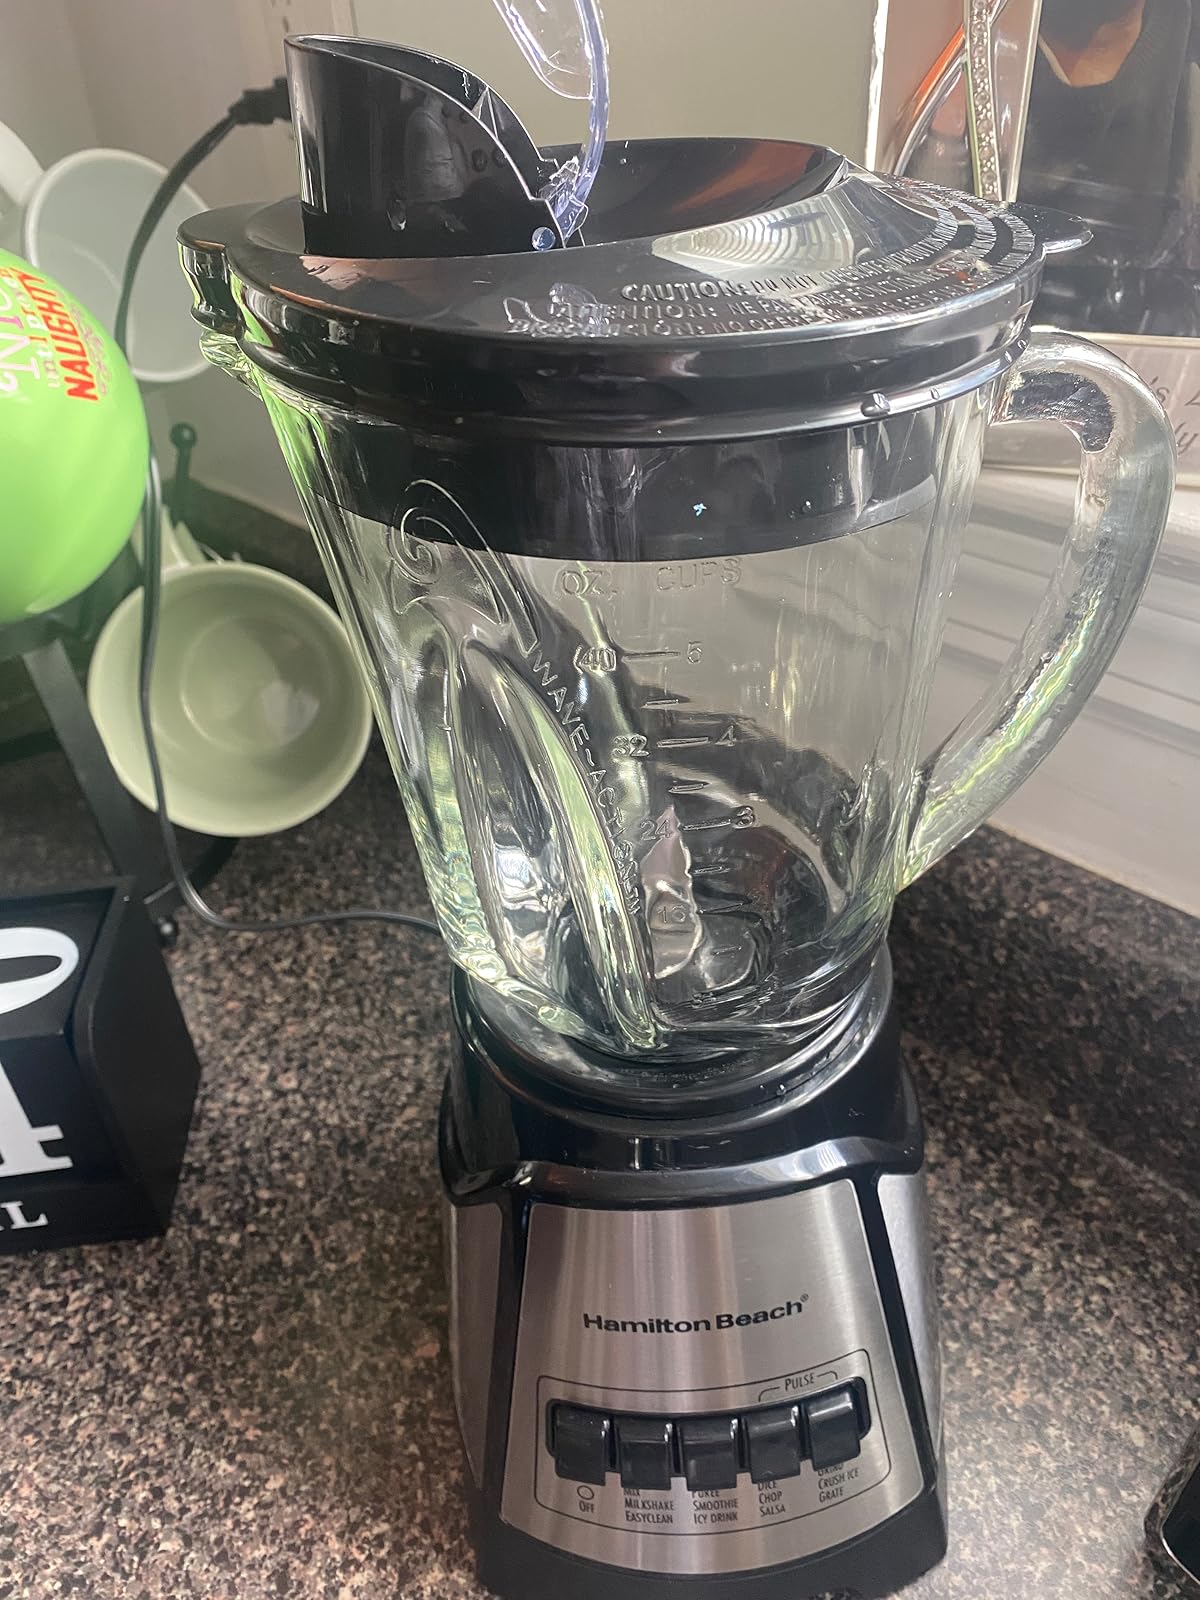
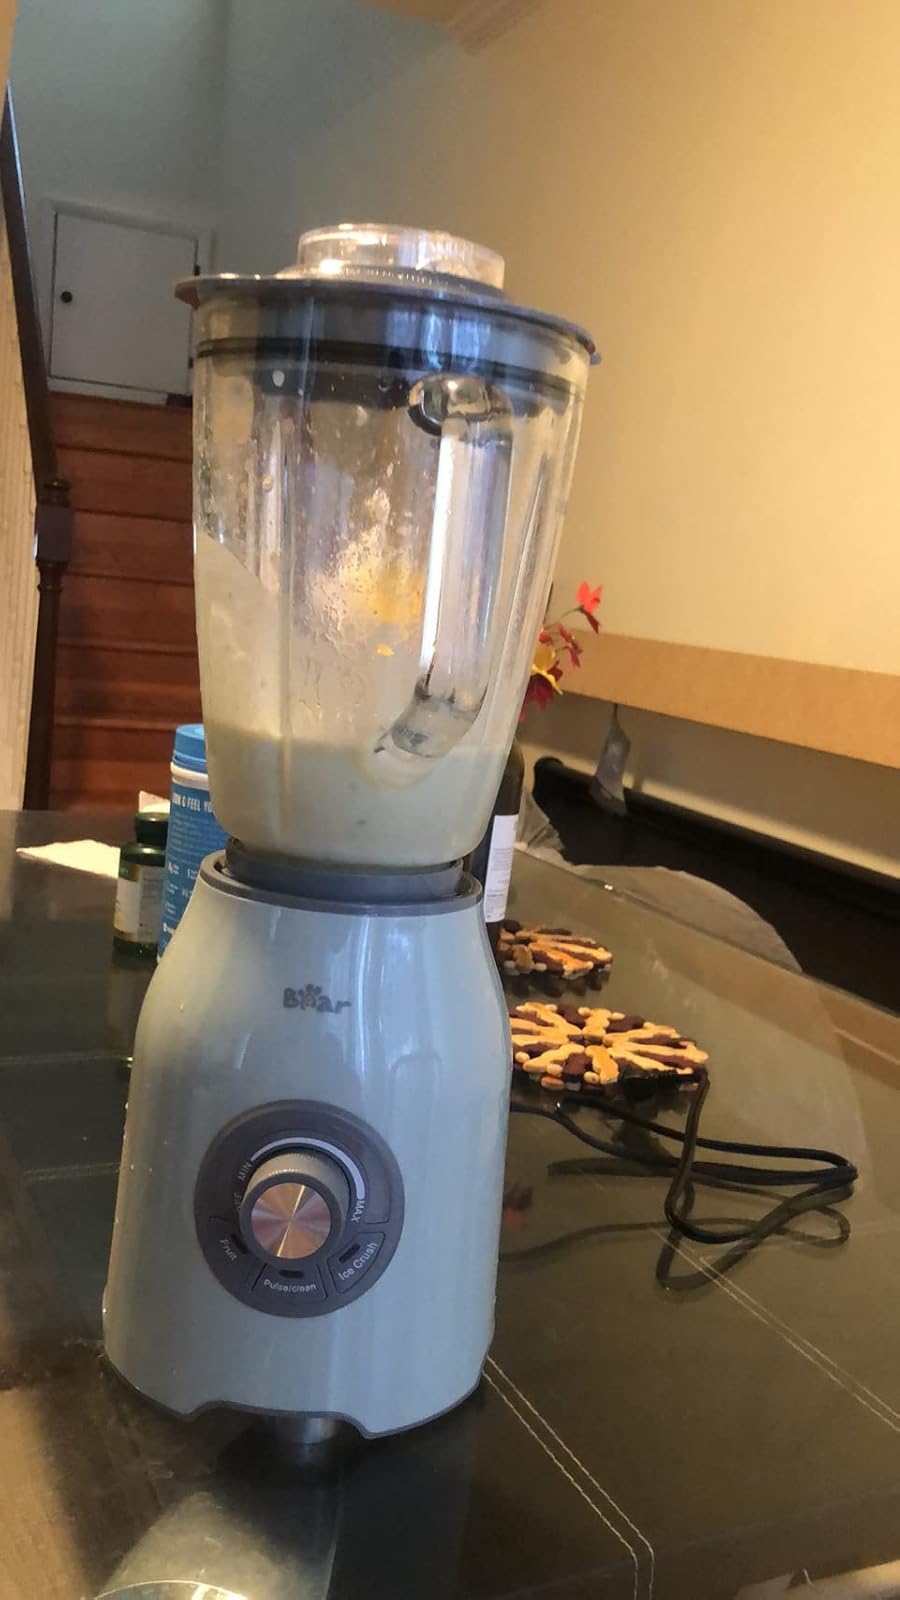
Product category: items_blender
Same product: no